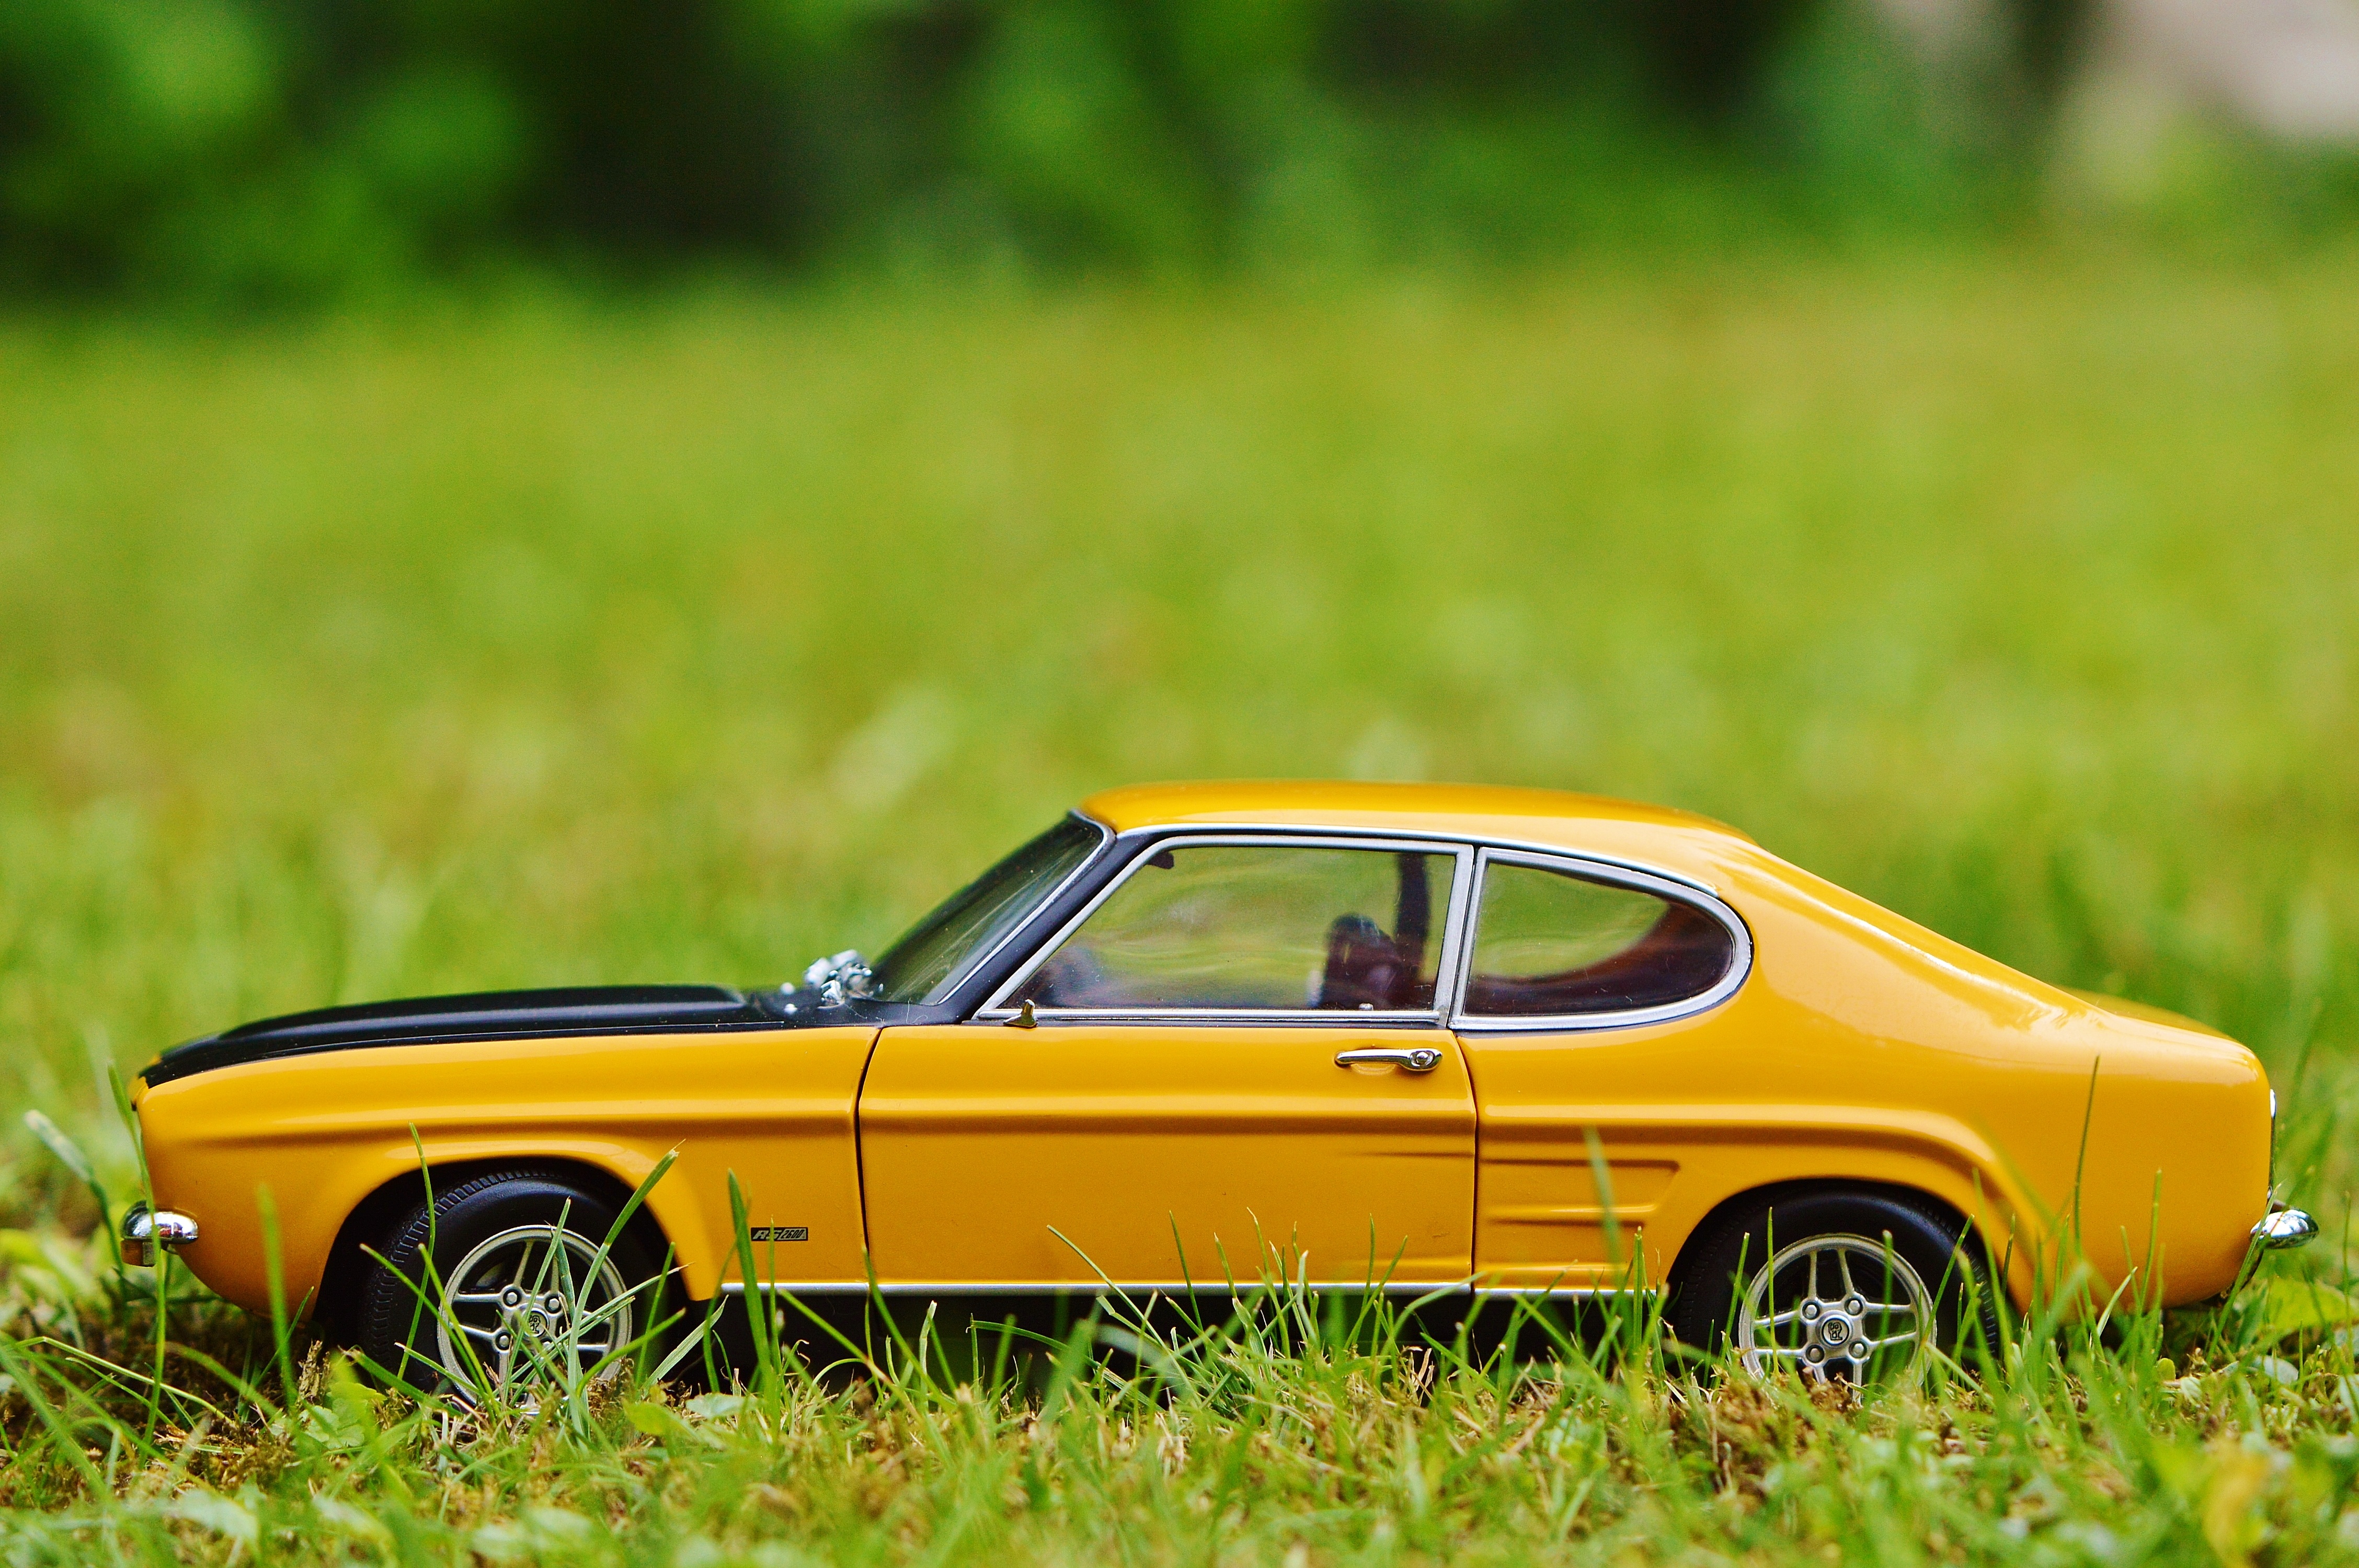
car, model, vehicle, auto, black, yellow, sports car, muscle car, race car, ford, sedan, oldtimer, coupe, vehicles, capri, model car, land vehicle, automobile make, automotive exterior, compact car, ford capri